East Carrollton, New Orleans

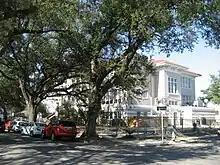
Lusher Charter School lower school campus; it has a Kindergarten-only attendance boundary covering sections of East Carrollton but it will end in 2017

Students are able to attend Orleans Parish School Board schools.